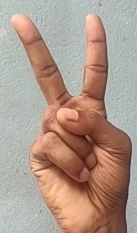
ASL sign: 2